Joe Engle

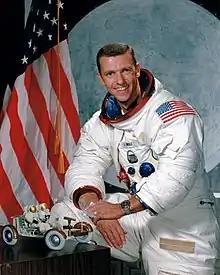
Engle in 1971

Joe Henry Engle (August 26, 1932 – July 10, 2024) was an American pilot, aeronautical engineer, and NASA astronaut. He was the commander of two Space Shuttle missions including STS-2 in 1981, the program's second orbital flight. He also flew two flights in the Shuttle program's 1977 Approach and Landing Tests. Engle was one of twelve pilots who flew the North American X-15, an experimental spaceplane jointly operated by the Air Force and NASA.